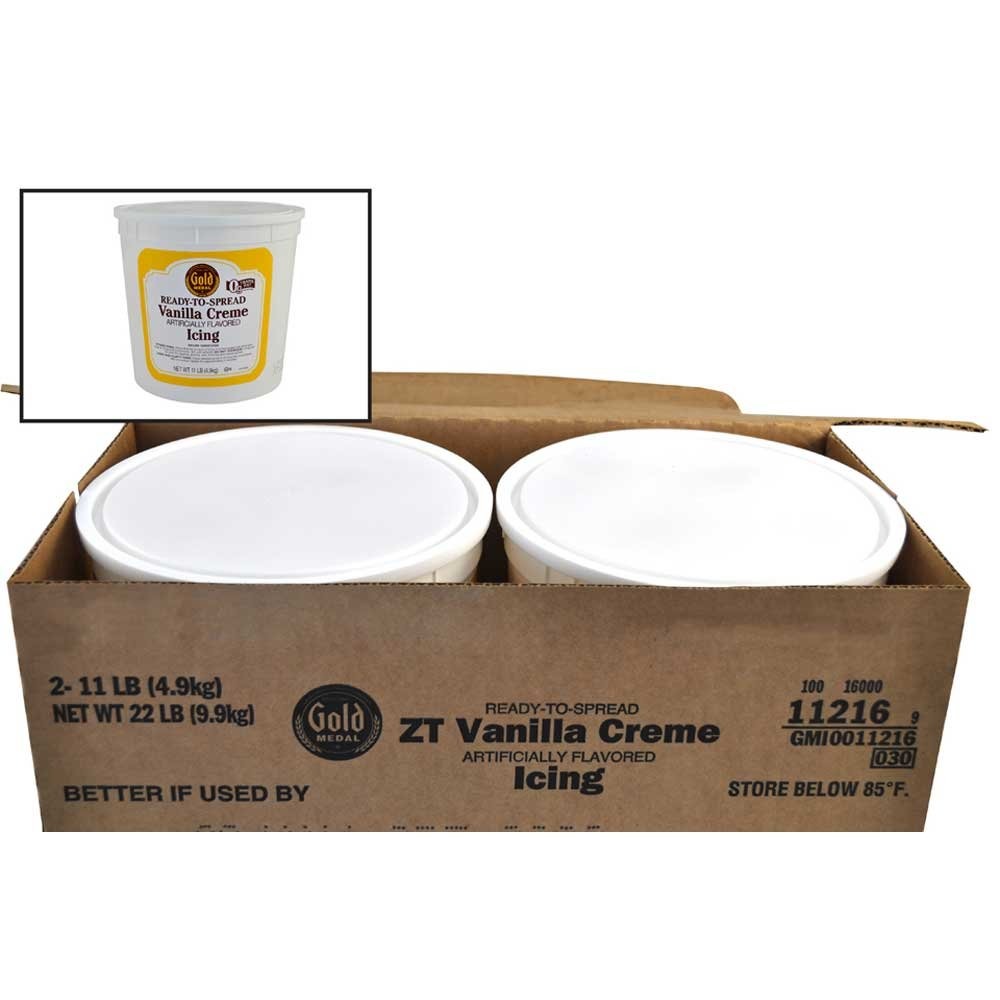
Item Name: Gold Medal Vanilla Creme Ready To Serve Icing 2 Case 11 Pound
Product Description: Gold Medal Vanilla Creme Ready To Serve Icing 2 Case 11 Pound Shelf stable and ready-to-spread vanilla cream icing. Sweet, rich vanilla flavor. Icing is light and airy, providing a smooth texture when spread on a finished product. Og trans fat per serving.
Value: 2.0
Unit: Count

Price: 122.59